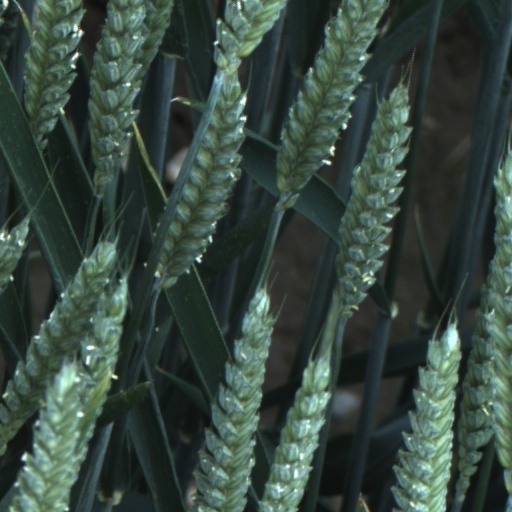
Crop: wheat